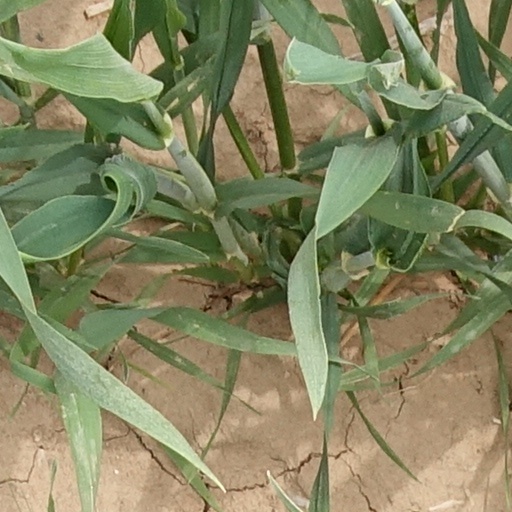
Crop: wheat